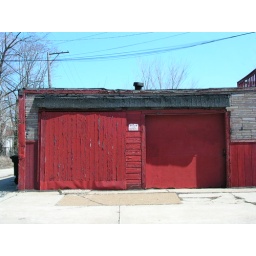
red coach in New City